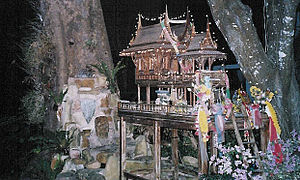
Åndehus / Foto galleri
Åndehus er en helligdom til et steds beskyttende ånder. Åndehuse findes i nordvestlige sydøstasiatiske lande som Burma, Cambodia, Laos og Thailand.